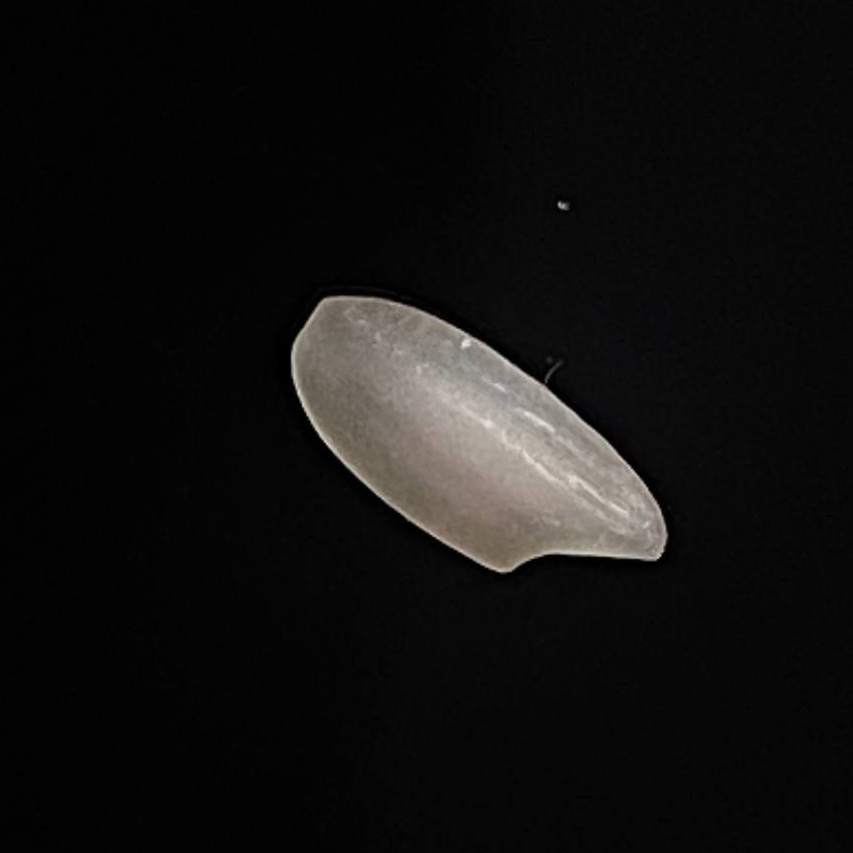
Rice variety: Bashful